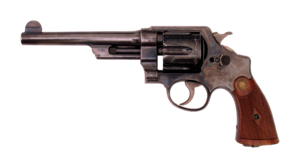
Le revolver Smith & Wesson New Century Hand Ejector/Triple Lock fut produit et vendu de 1907 à 1937.